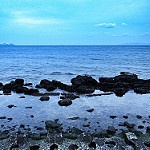
Label: sea